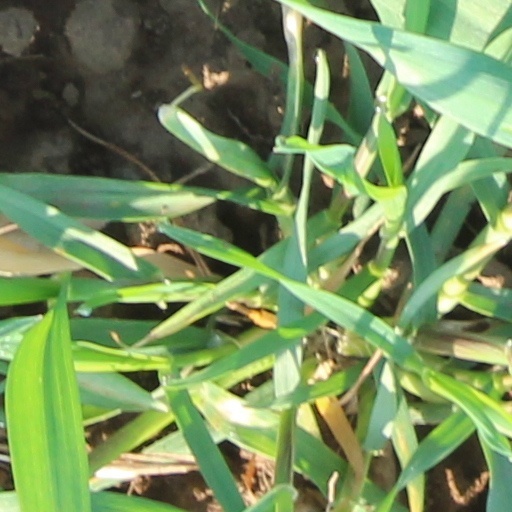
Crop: wheat